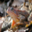
Label: frog